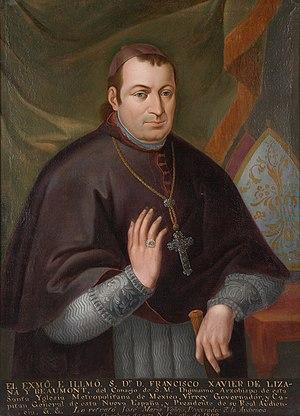
Francisco Javier de Lizana y Beaumont fut archevêque de Mexico et, du 19 juillet 1809 au 8 mai 1810, Vice-roi de Nouvelle-Espagne.